Preston, Lancashire

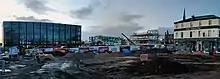
Construction of UCLan's new student centre and public square

The River Ribble provides a southern border for the city. The Forest of Bowland forms a backdrop to Preston to the northeast while the Fylde lies to the west. At , Preston is approximately north west of Manchester, north east of Liverpool, and east of the coastal town Blackpool.